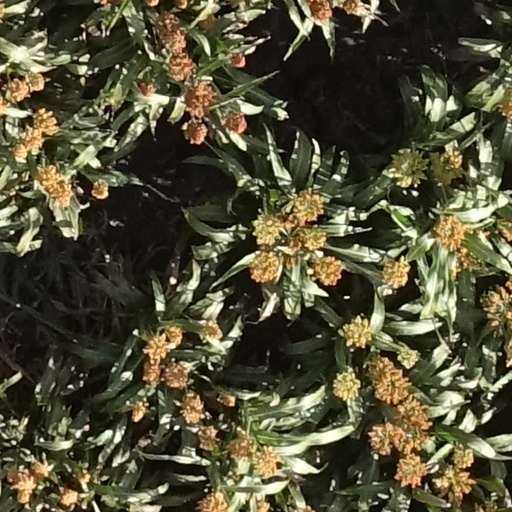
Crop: sorghum